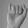
ASL letter: I